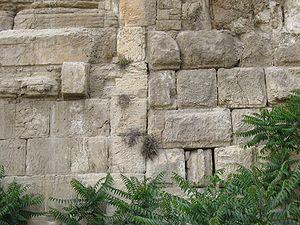
L'Acra est une fortification bâtie à Jérusalem par Antiochos IV, roi de l'empire séleucide, après qu'il a dévasté la ville en 168 av. J.-C. La forteresse a joué un rôle important dans les événements entourant la révolte des Maccabées et la formation du royaume hasmonéen. Elle est détruite par Simon au cours de cette lutte.